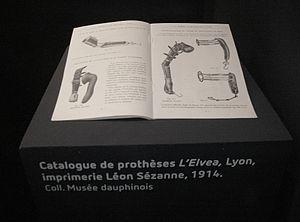
Une prothèse est un dispositif artificiel destiné à remplacer un membre, un organe ou une articulation.